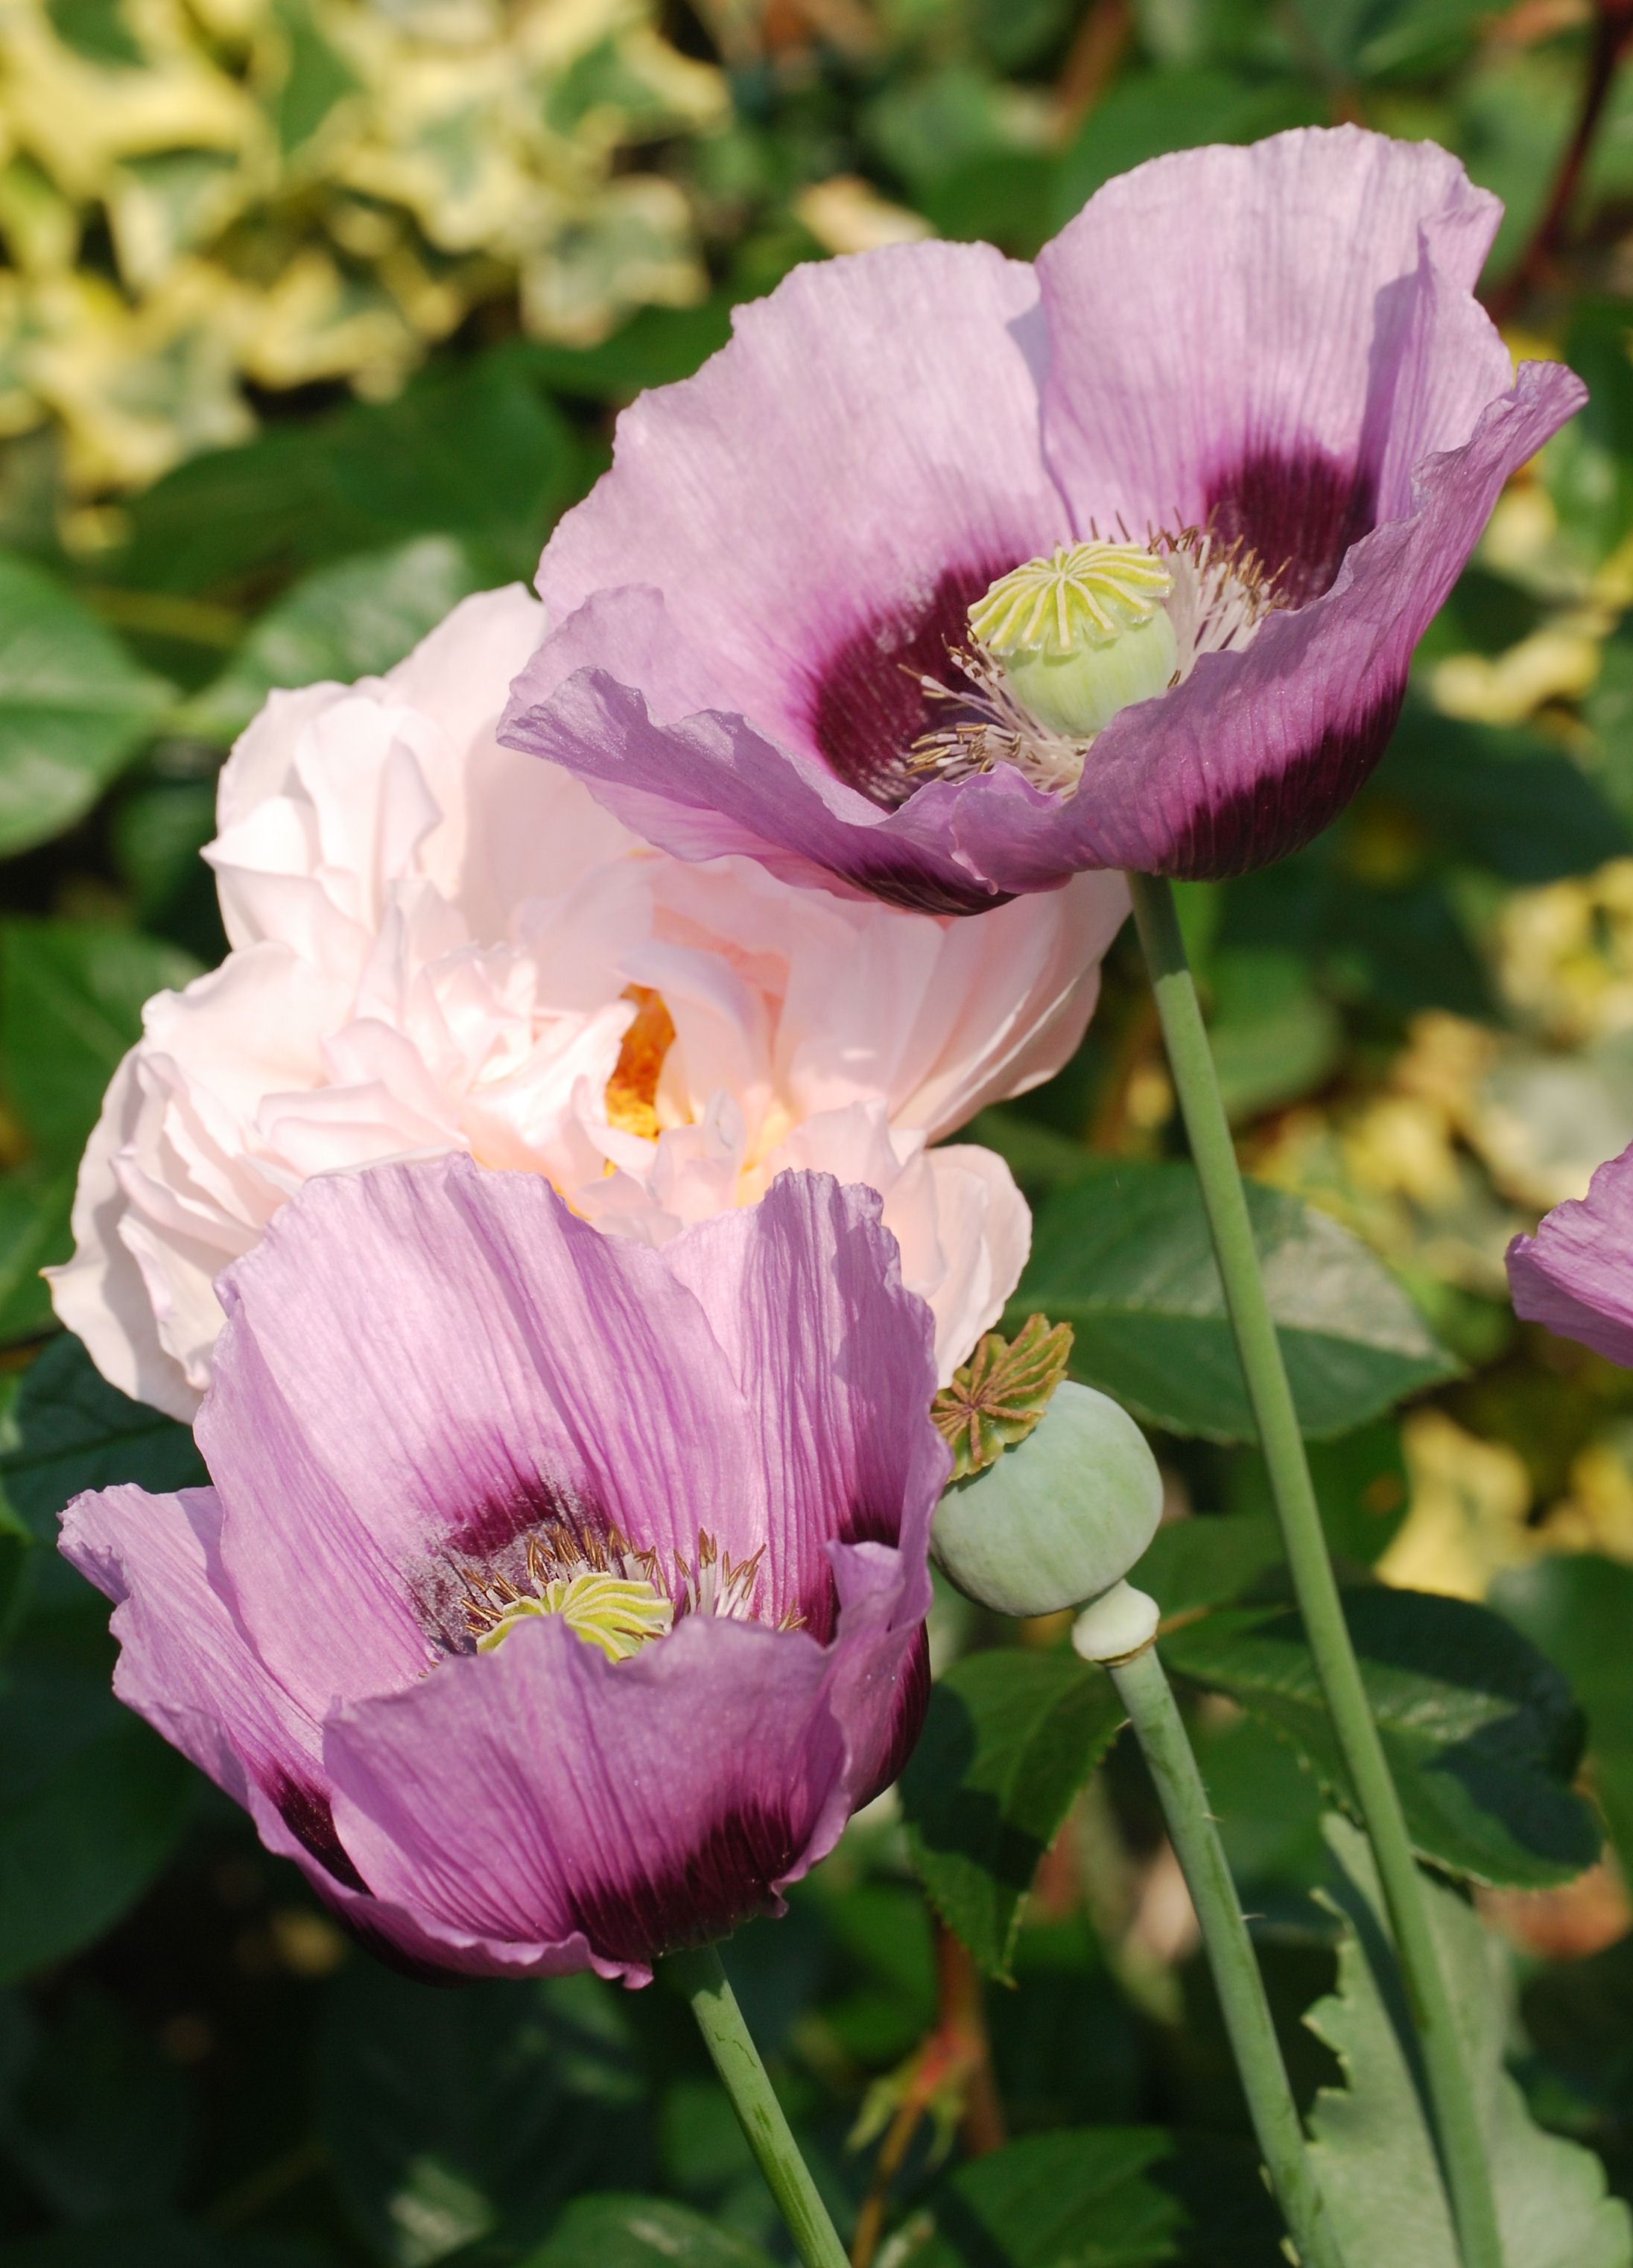
blossom, plant, stem, leaf, flower, petal, bloom, floral, environment, herb, natural, botany, agriculture, flora, botanical, wildflower, outdoors, vegetation, lilac, poppy, horticulture, poppies, peony, organic, flowering plant, land plant